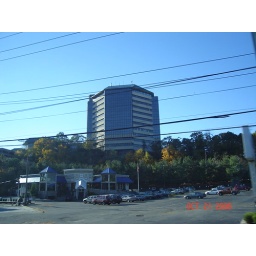
the ACS office - the overlook building in little falls, NJ